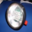
Label: lamp